Harry S. Truman

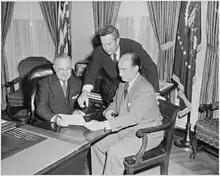
President Truman; Alabama Senator John J. Sparkman, vice presidential nominee; and Illinois Governor Adlai Stevenson, presidential nominee, in the Oval Office, 1952

Truman had long taken an interest in the history of the Middle East and was sympathetic to Jews who sought to re-establish their ancient homeland in Mandatory Palestine. As a senator, he announced support for Zionism; in 1943 he called for a homeland for those Jews who survived the Nazi regime. However, State Department officials were reluctant to offend the Arabs, who were opposed to the establishment of a Jewish state in the large region long populated and dominated culturally by Arabs. Secretary of Defense James Forrestal warned Truman of the importance of Saudi Arabian oil in another war; Truman replied he would decide his policy on the basis of justice, not oil. U.S. diplomats with experience in the region were opposed, but Truman told them he had few Arabs among his constituents.